Nobiliary particle

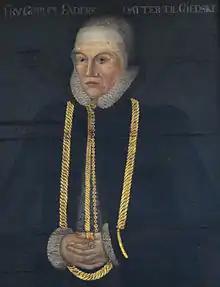
Gørvel Fadersdotter of Giske (1517–1605). In the painting: 'Fru Gørvel Fadersdatter til Giedske'

In Denmark and Norway, there is a distinction between (1) nobiliary particles in family names and (2) prepositions denoting an individual person's place of residence.